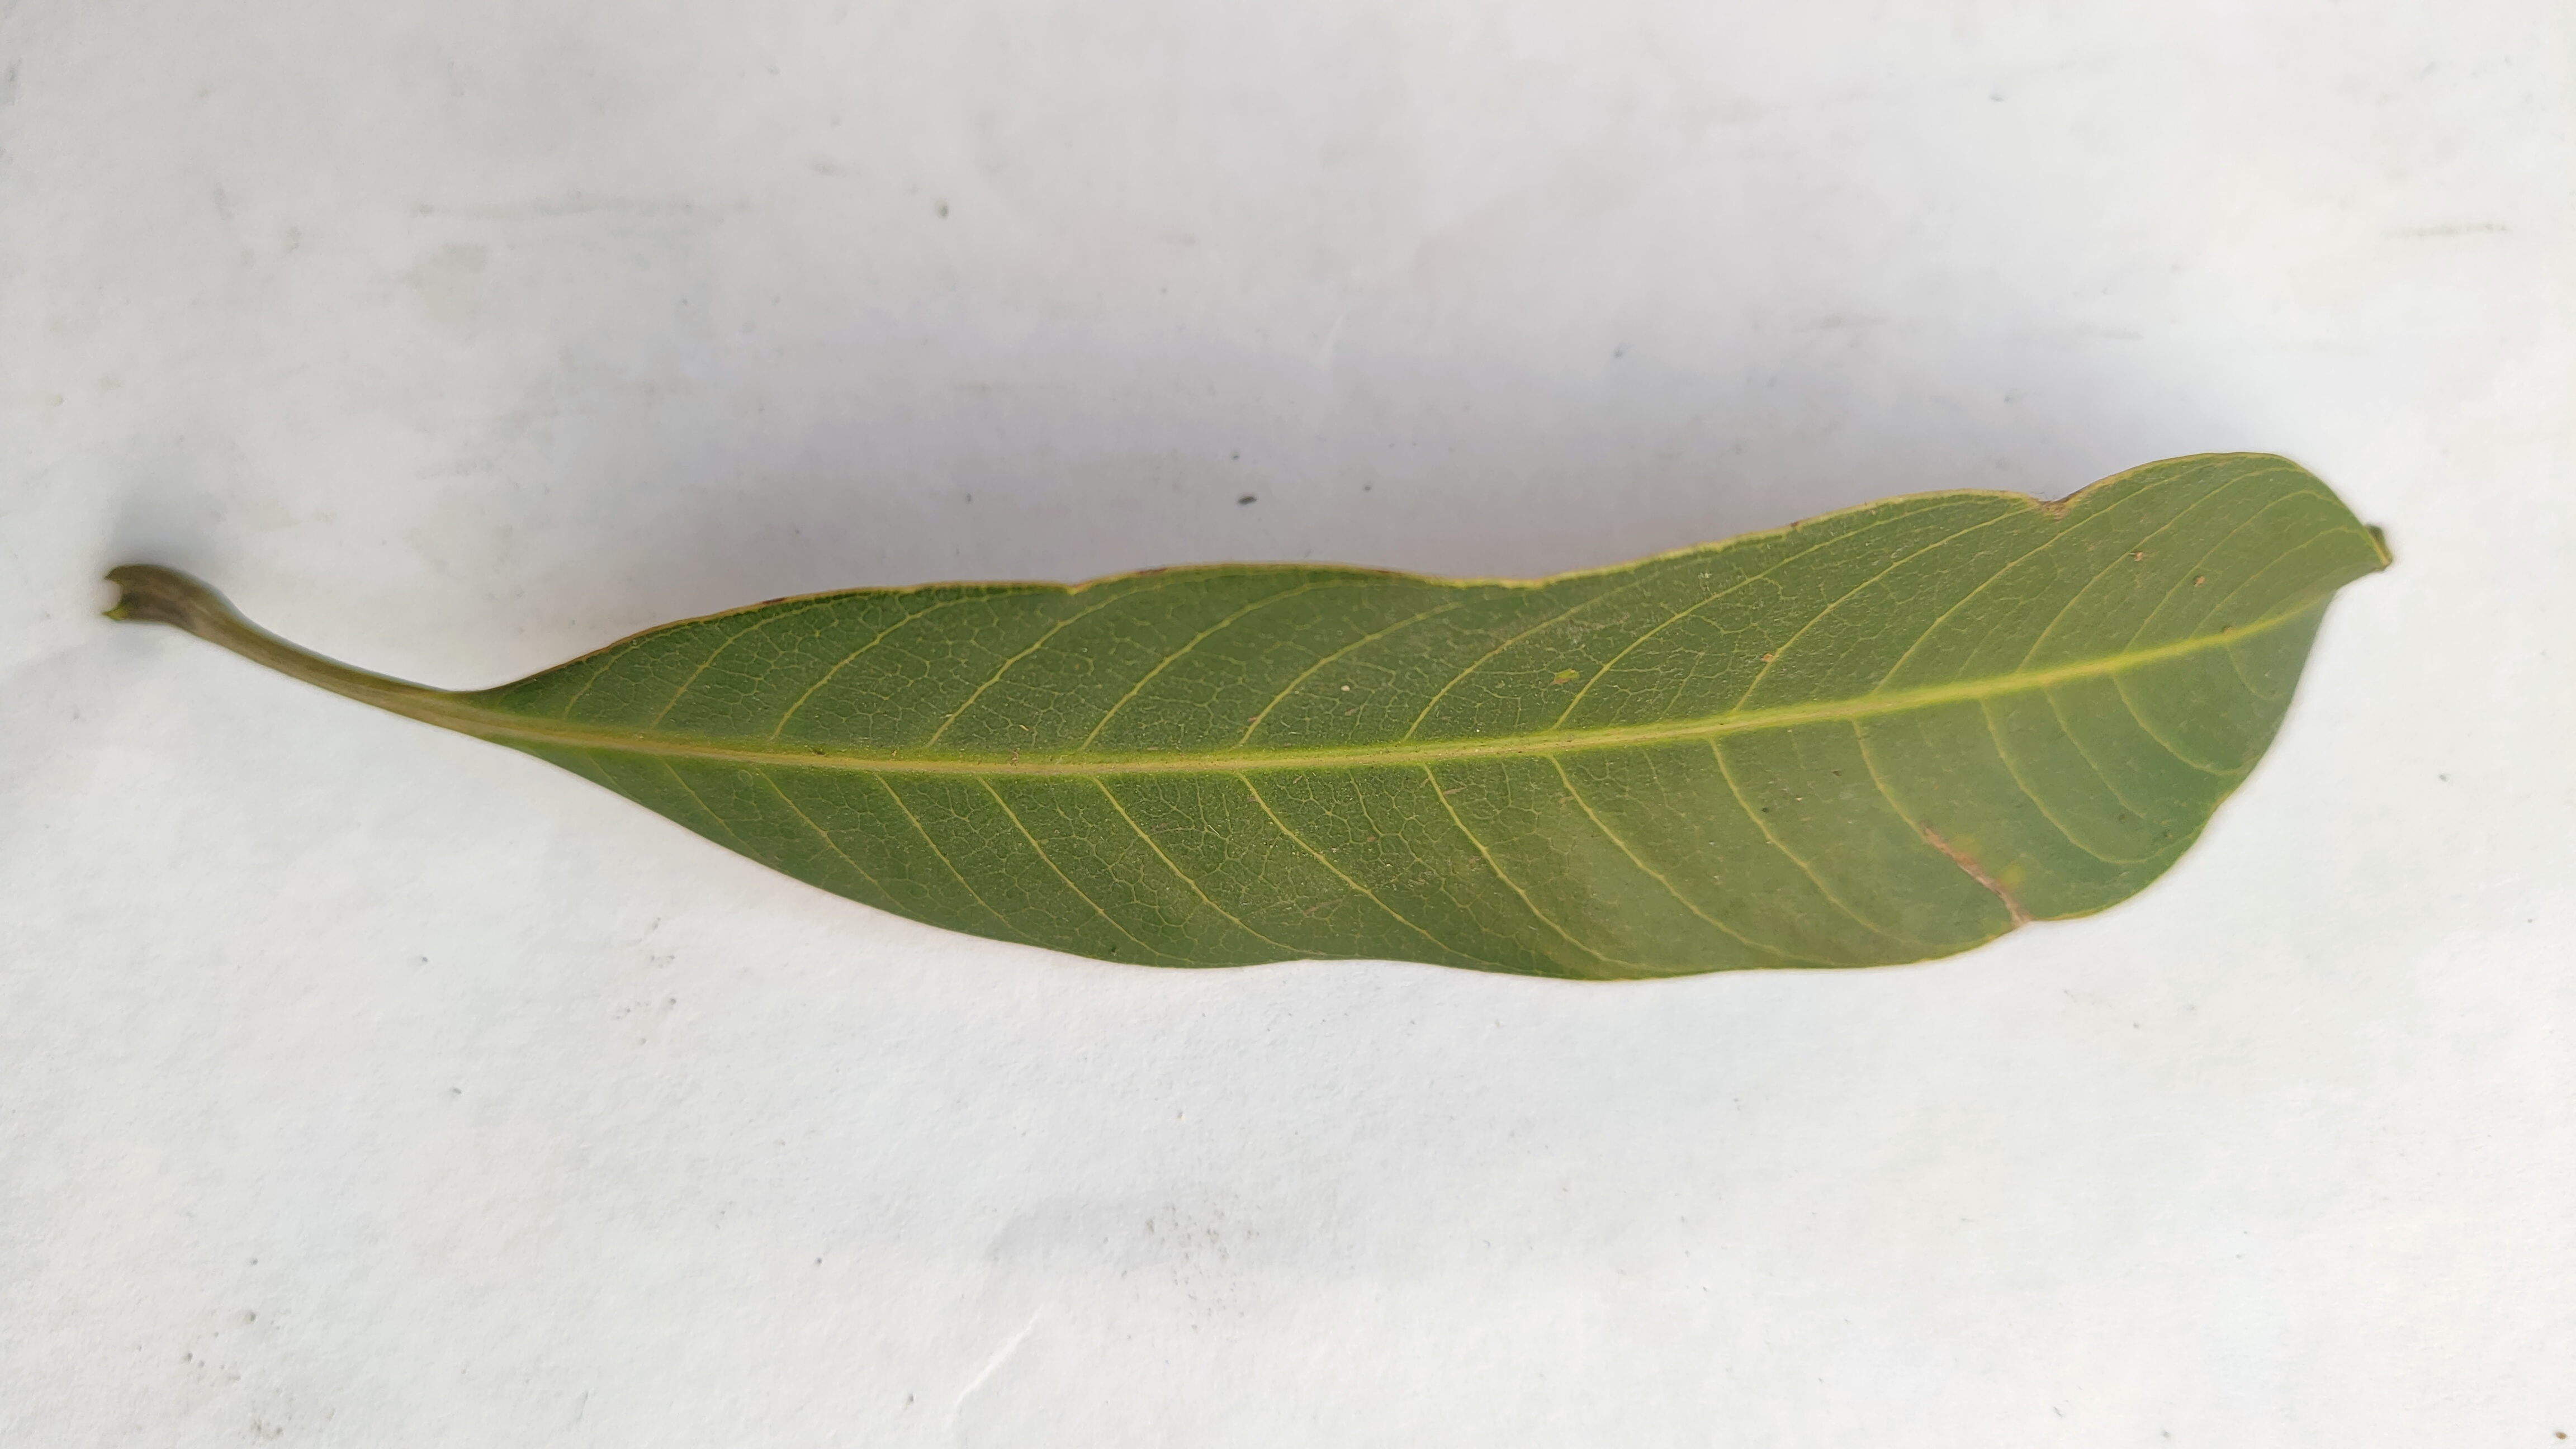
Leaf variety: Mango